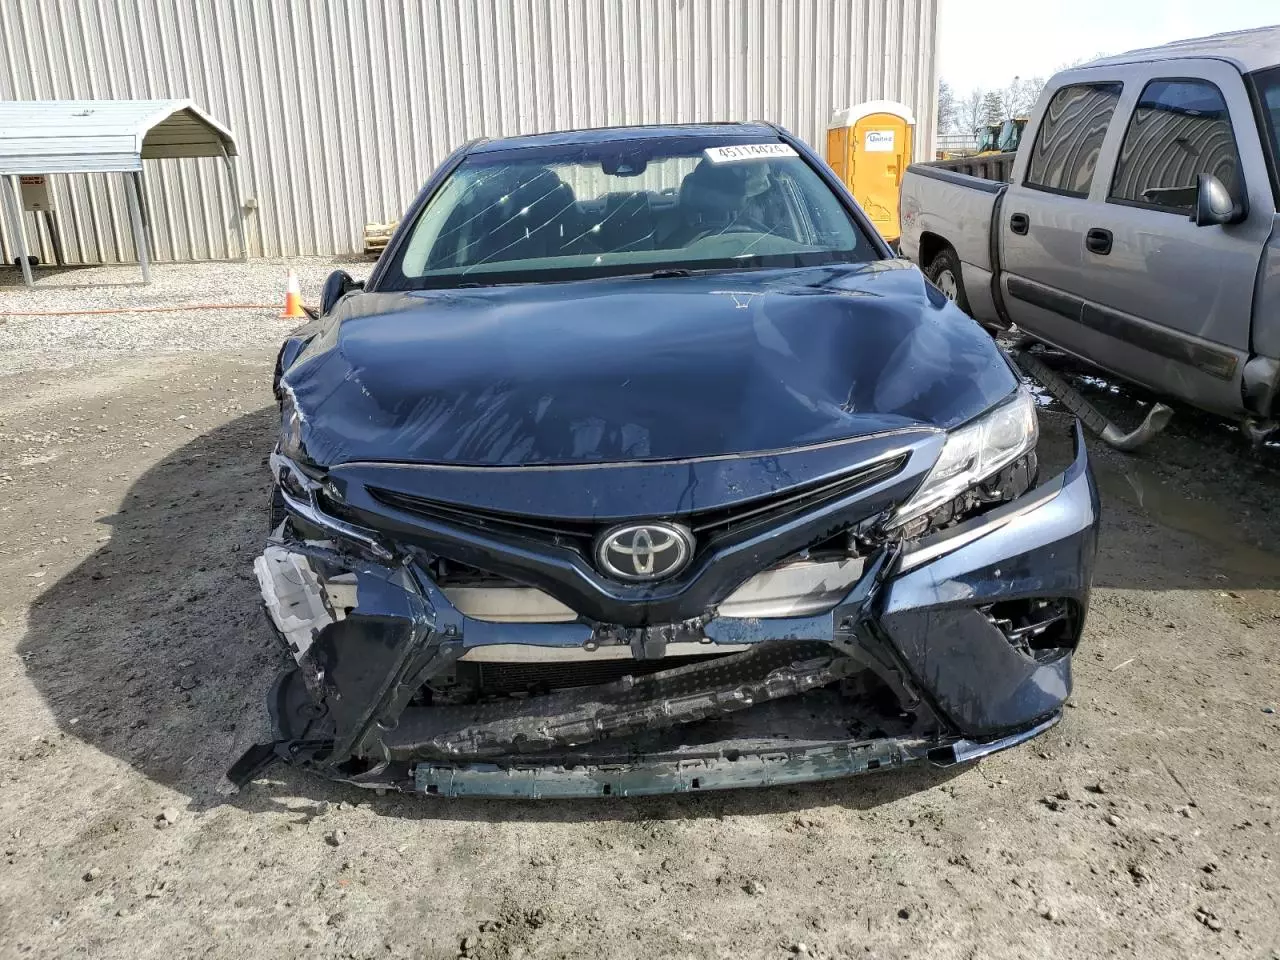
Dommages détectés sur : plaque d'immatriculation avant, pare-choc avant, feu avant droit, capot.
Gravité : majeur